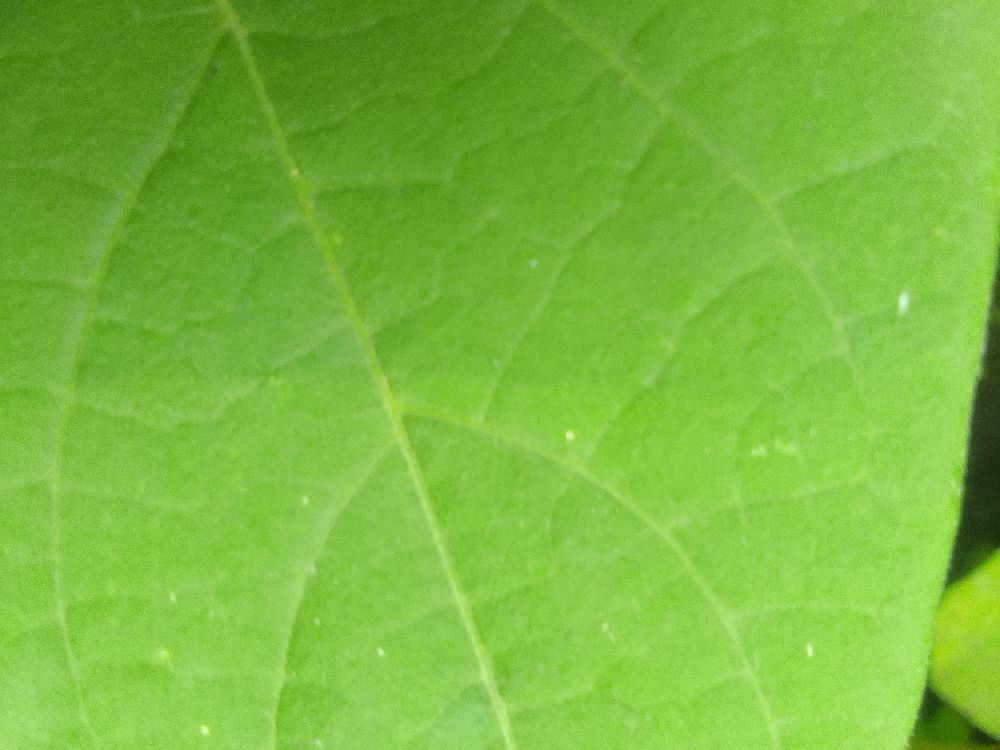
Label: healthy